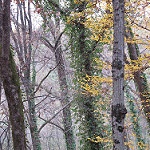
Label: forest